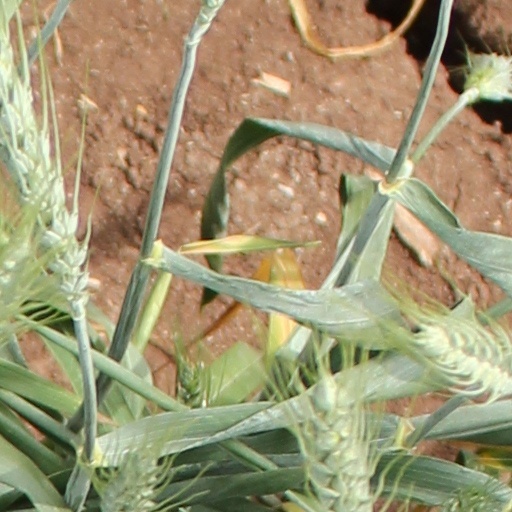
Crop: wheat